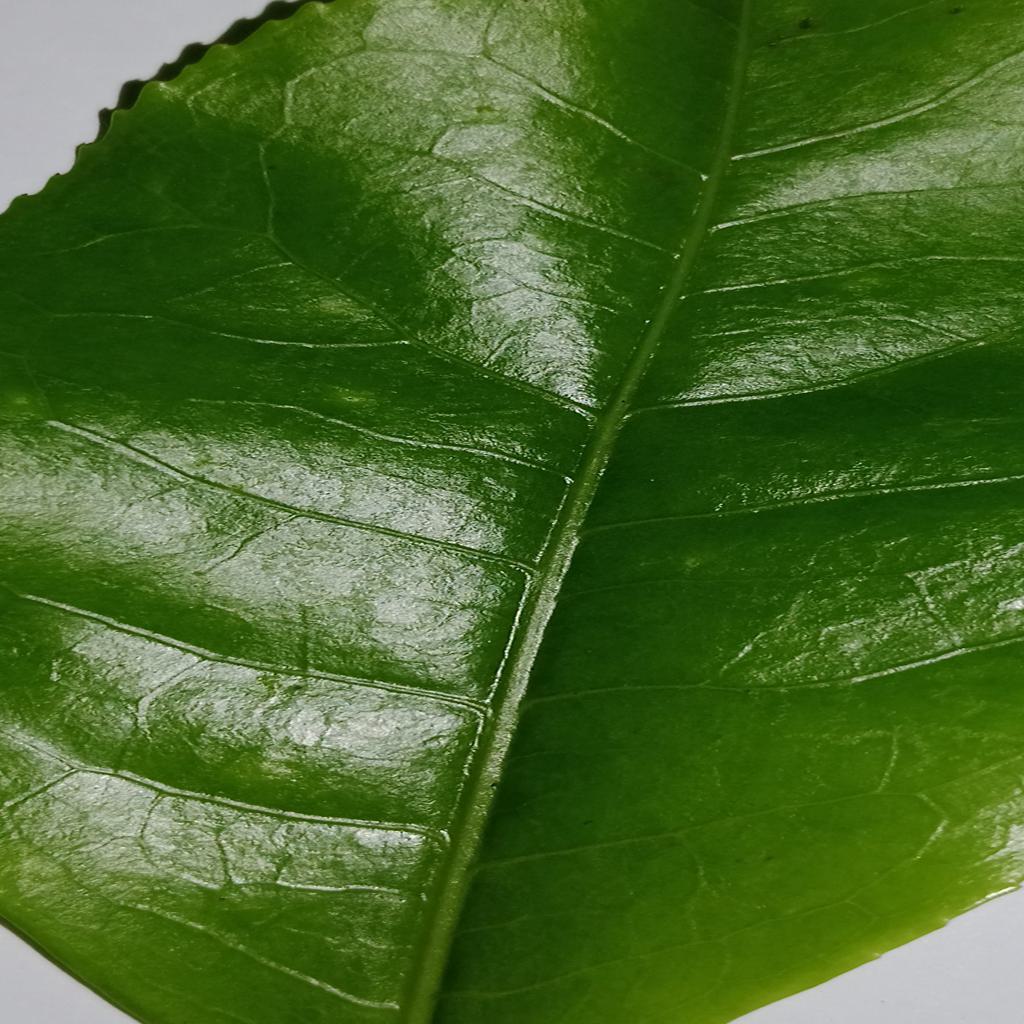
Label: Healthy